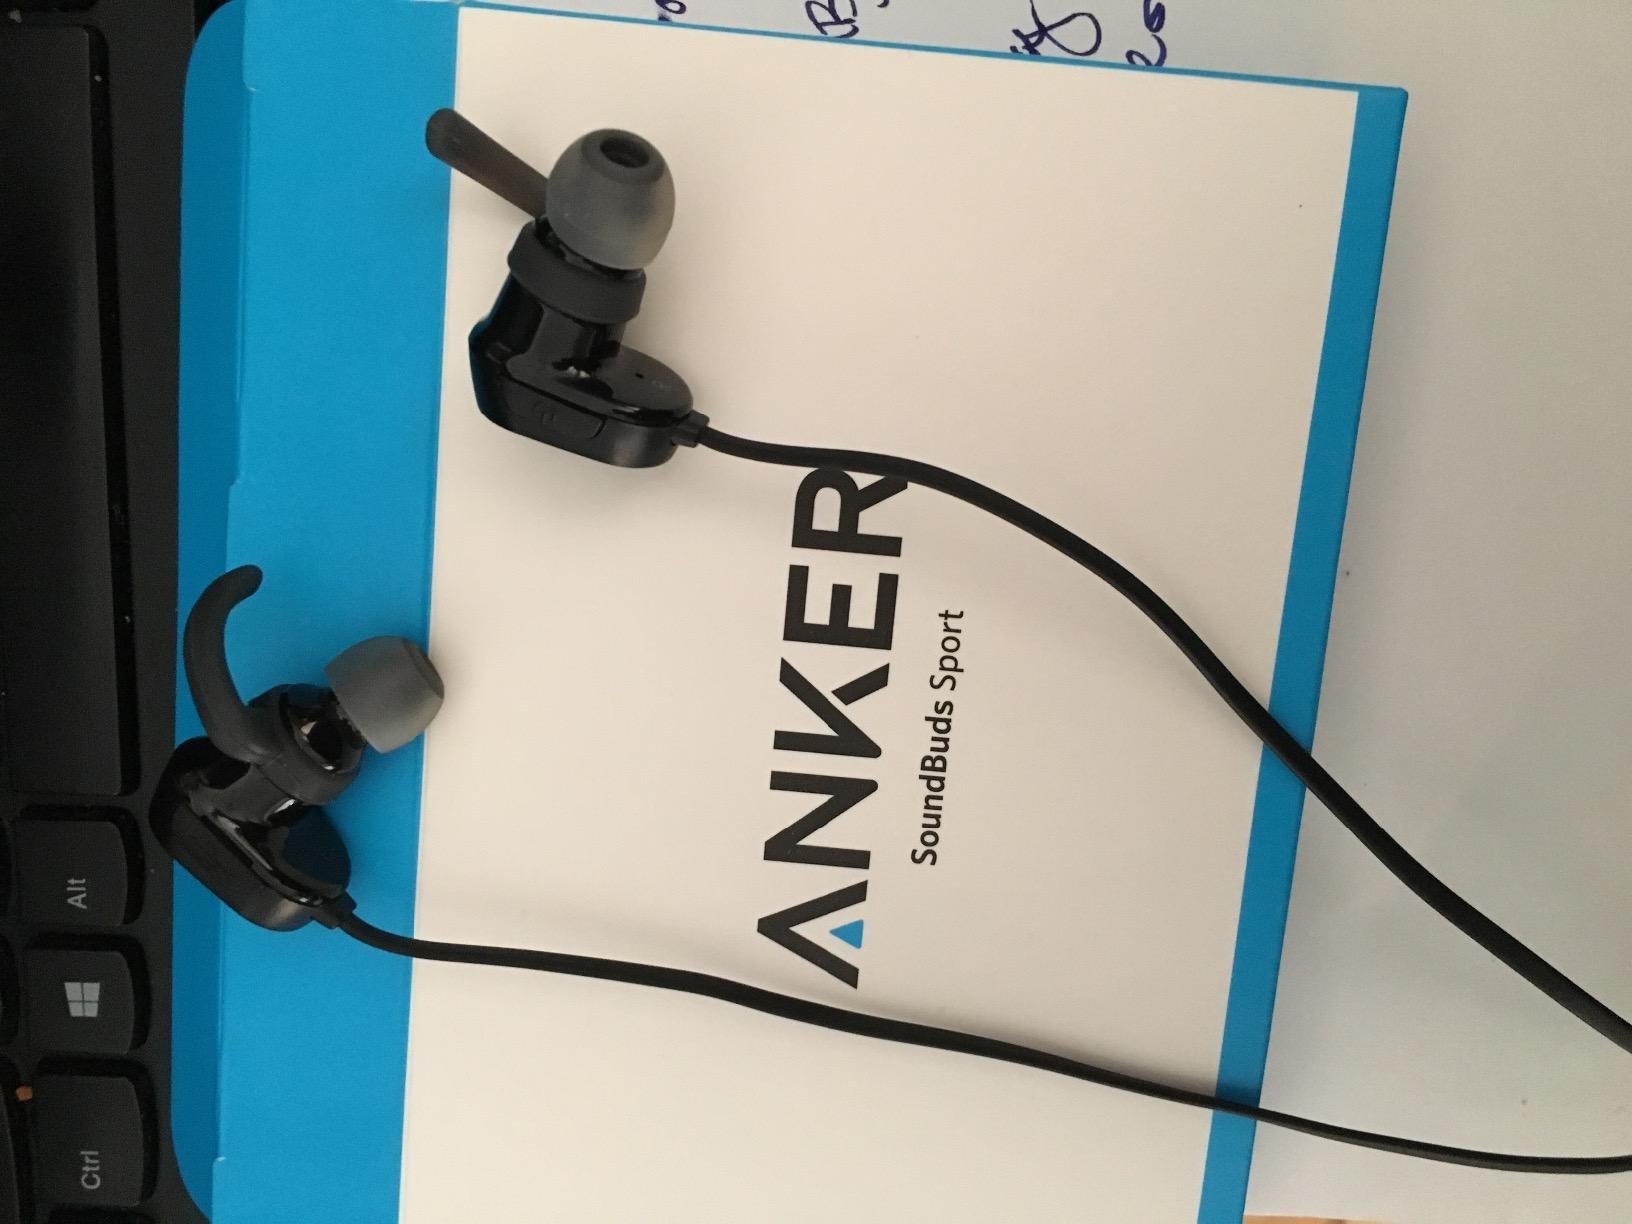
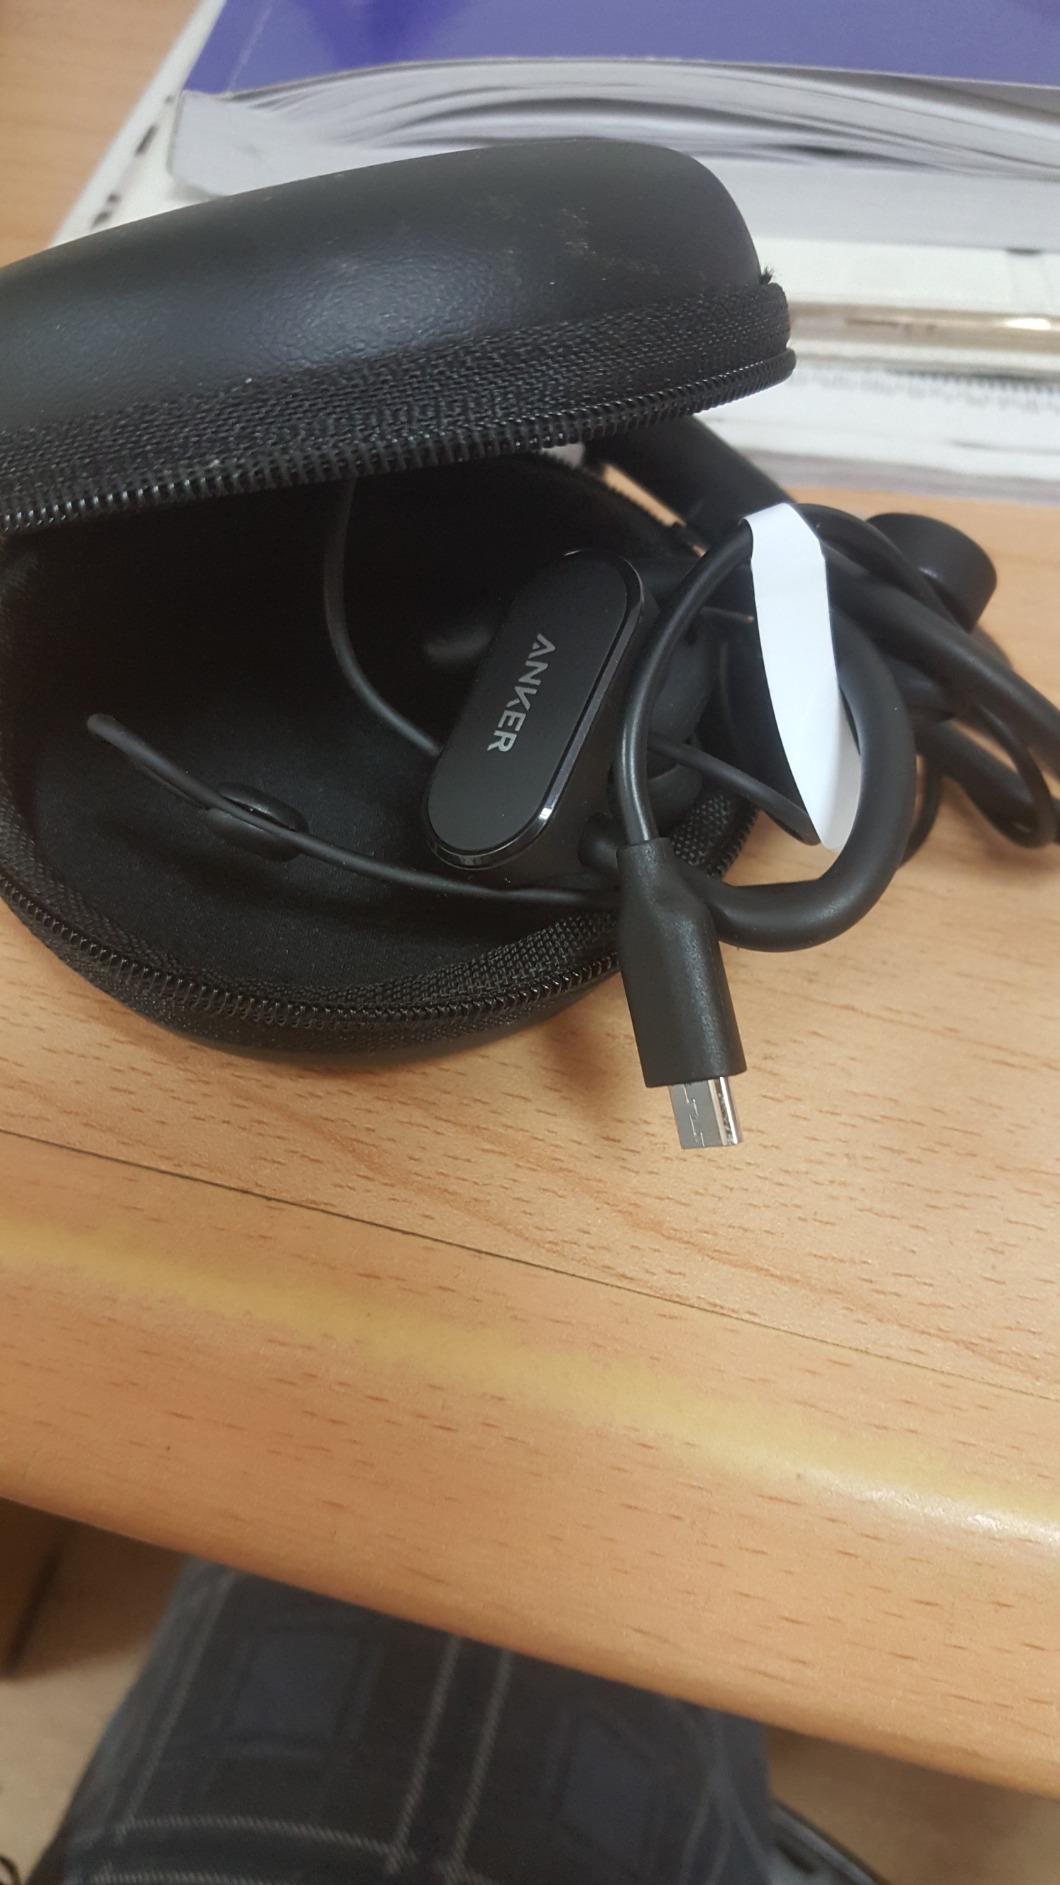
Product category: headphones
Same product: no